Bruce Lee: The Fighter

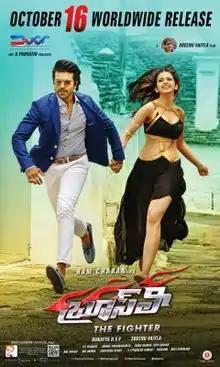
Theatrical release poster

Bruce Lee: The Fighter is a 2015 Indian Telugu-language action comedy film directed by Sreenu Vaitla and produced by D. V. V. Danayya under DVV Entertainments. The film stars Ram Charan, alongside Rakul Preet Singh, Arun Vijay, Kriti Kharbanda, Sampath Raj and Nadhiya. The music was composed by S. Thaman, while the cinematography and editing were handled by Manoj Paramahamsa and M. R. Varma. In the film, Karthik, a stuntman, is mistaken for a cop, where he helps to unearth the schemes of Deepak Raj, a drug peddler and his father Jayaraj.